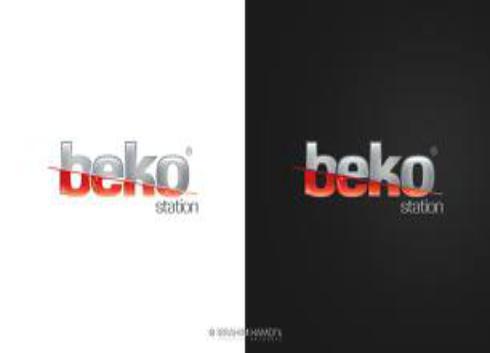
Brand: Beko
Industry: Necessities